Craven District

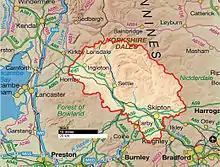
The Craven Local Government District 1974–2023

In the 16th and 17th centuries Longhorn cattle prevailed in Craven. Good quality bulls were bought communally to improve the livestock on the common land beside each village. In the 18th century they crossbred with Shorthorns; fully grown crossbreeds weighed to .